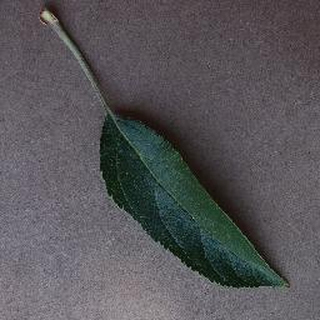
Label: healthy_apple